List of compositions by Borys Lyatoshynsky

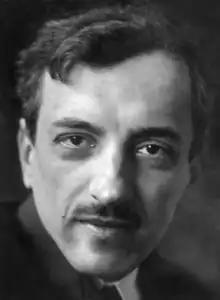
The Ukrainian composer Borys Lyatoshynsky

This is an incomplete list of compositions by the Ukrainian composer Borys Lyatoshynsky.